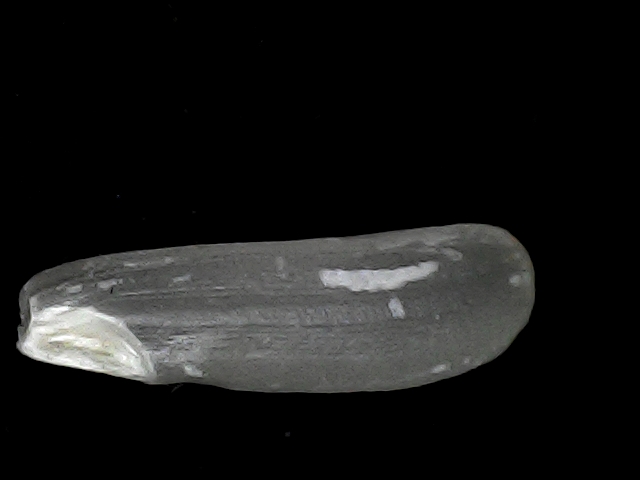
Rice variety: BD75